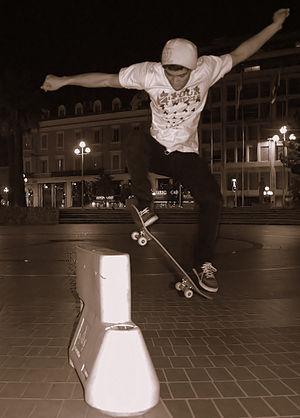
Un ollie est la figure de base du skateboard. Il s'agit d'un saut effectué avec la planche.